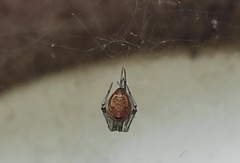
Species: Parasteatoda_tepidariorum